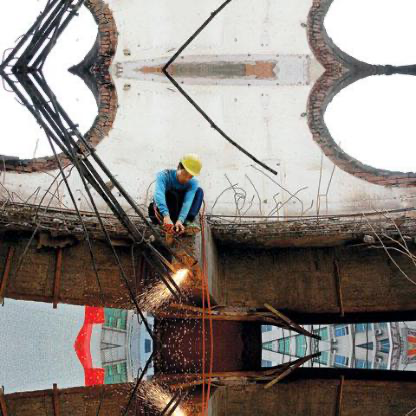
Objects in the image:
label: helmet